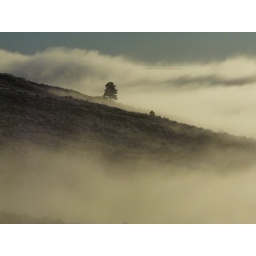
Lone ponderosa pine near the cloud sea boundary